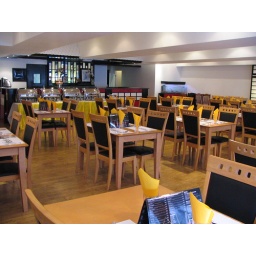
Maliks Restaurant in Leeds: first floor and bar